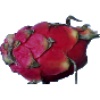
Label: red_pitahaya